Reedville Historic District

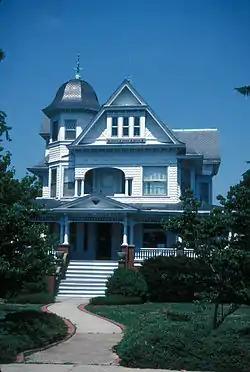
House in the Reedville Historic District, March 1971

Reedville Historic District is a national historic district located at Reedville, Northumberland County, Virginia. The district includes 64 contributing buildings in the village of Reedville. It is an assemblage of primarily residential buildings dating to the late-19th and early-20th century during the village's predominance in the menhaden fishing industry. Notable buildings include the Reedville Masonic Hall, Bethany Methodist Church (1899), five modified Queen Anne style houses known as "Millionaires Row," Reedville Market (the former Blundon and Hinton Department Store), Reed and Rice Store (1913), and the former People's Bank of Reedville (1910).